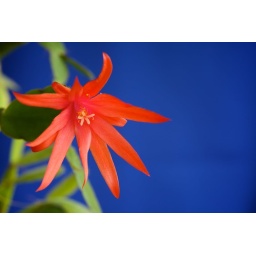
Our cactus plant flowered. Macro shot against a blue background.